Balasana

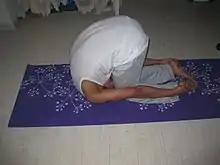
Rabbit pose

If need be, and during pregnancy, the knees can be spread. The arms may be stretched forward in front of the head. If there is discomfort in the neck and shoulders, a rolled blanket may be placed on the backs of the lower legs, and the forearms can be stacked and the forehead rested on them.